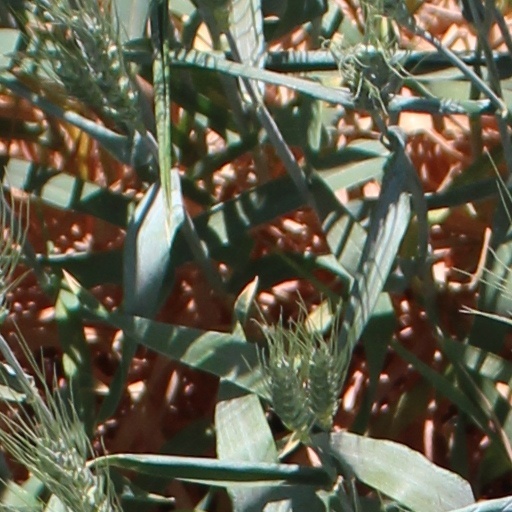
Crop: wheat